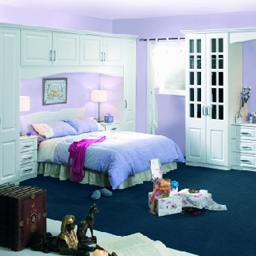
Room type: bedroom